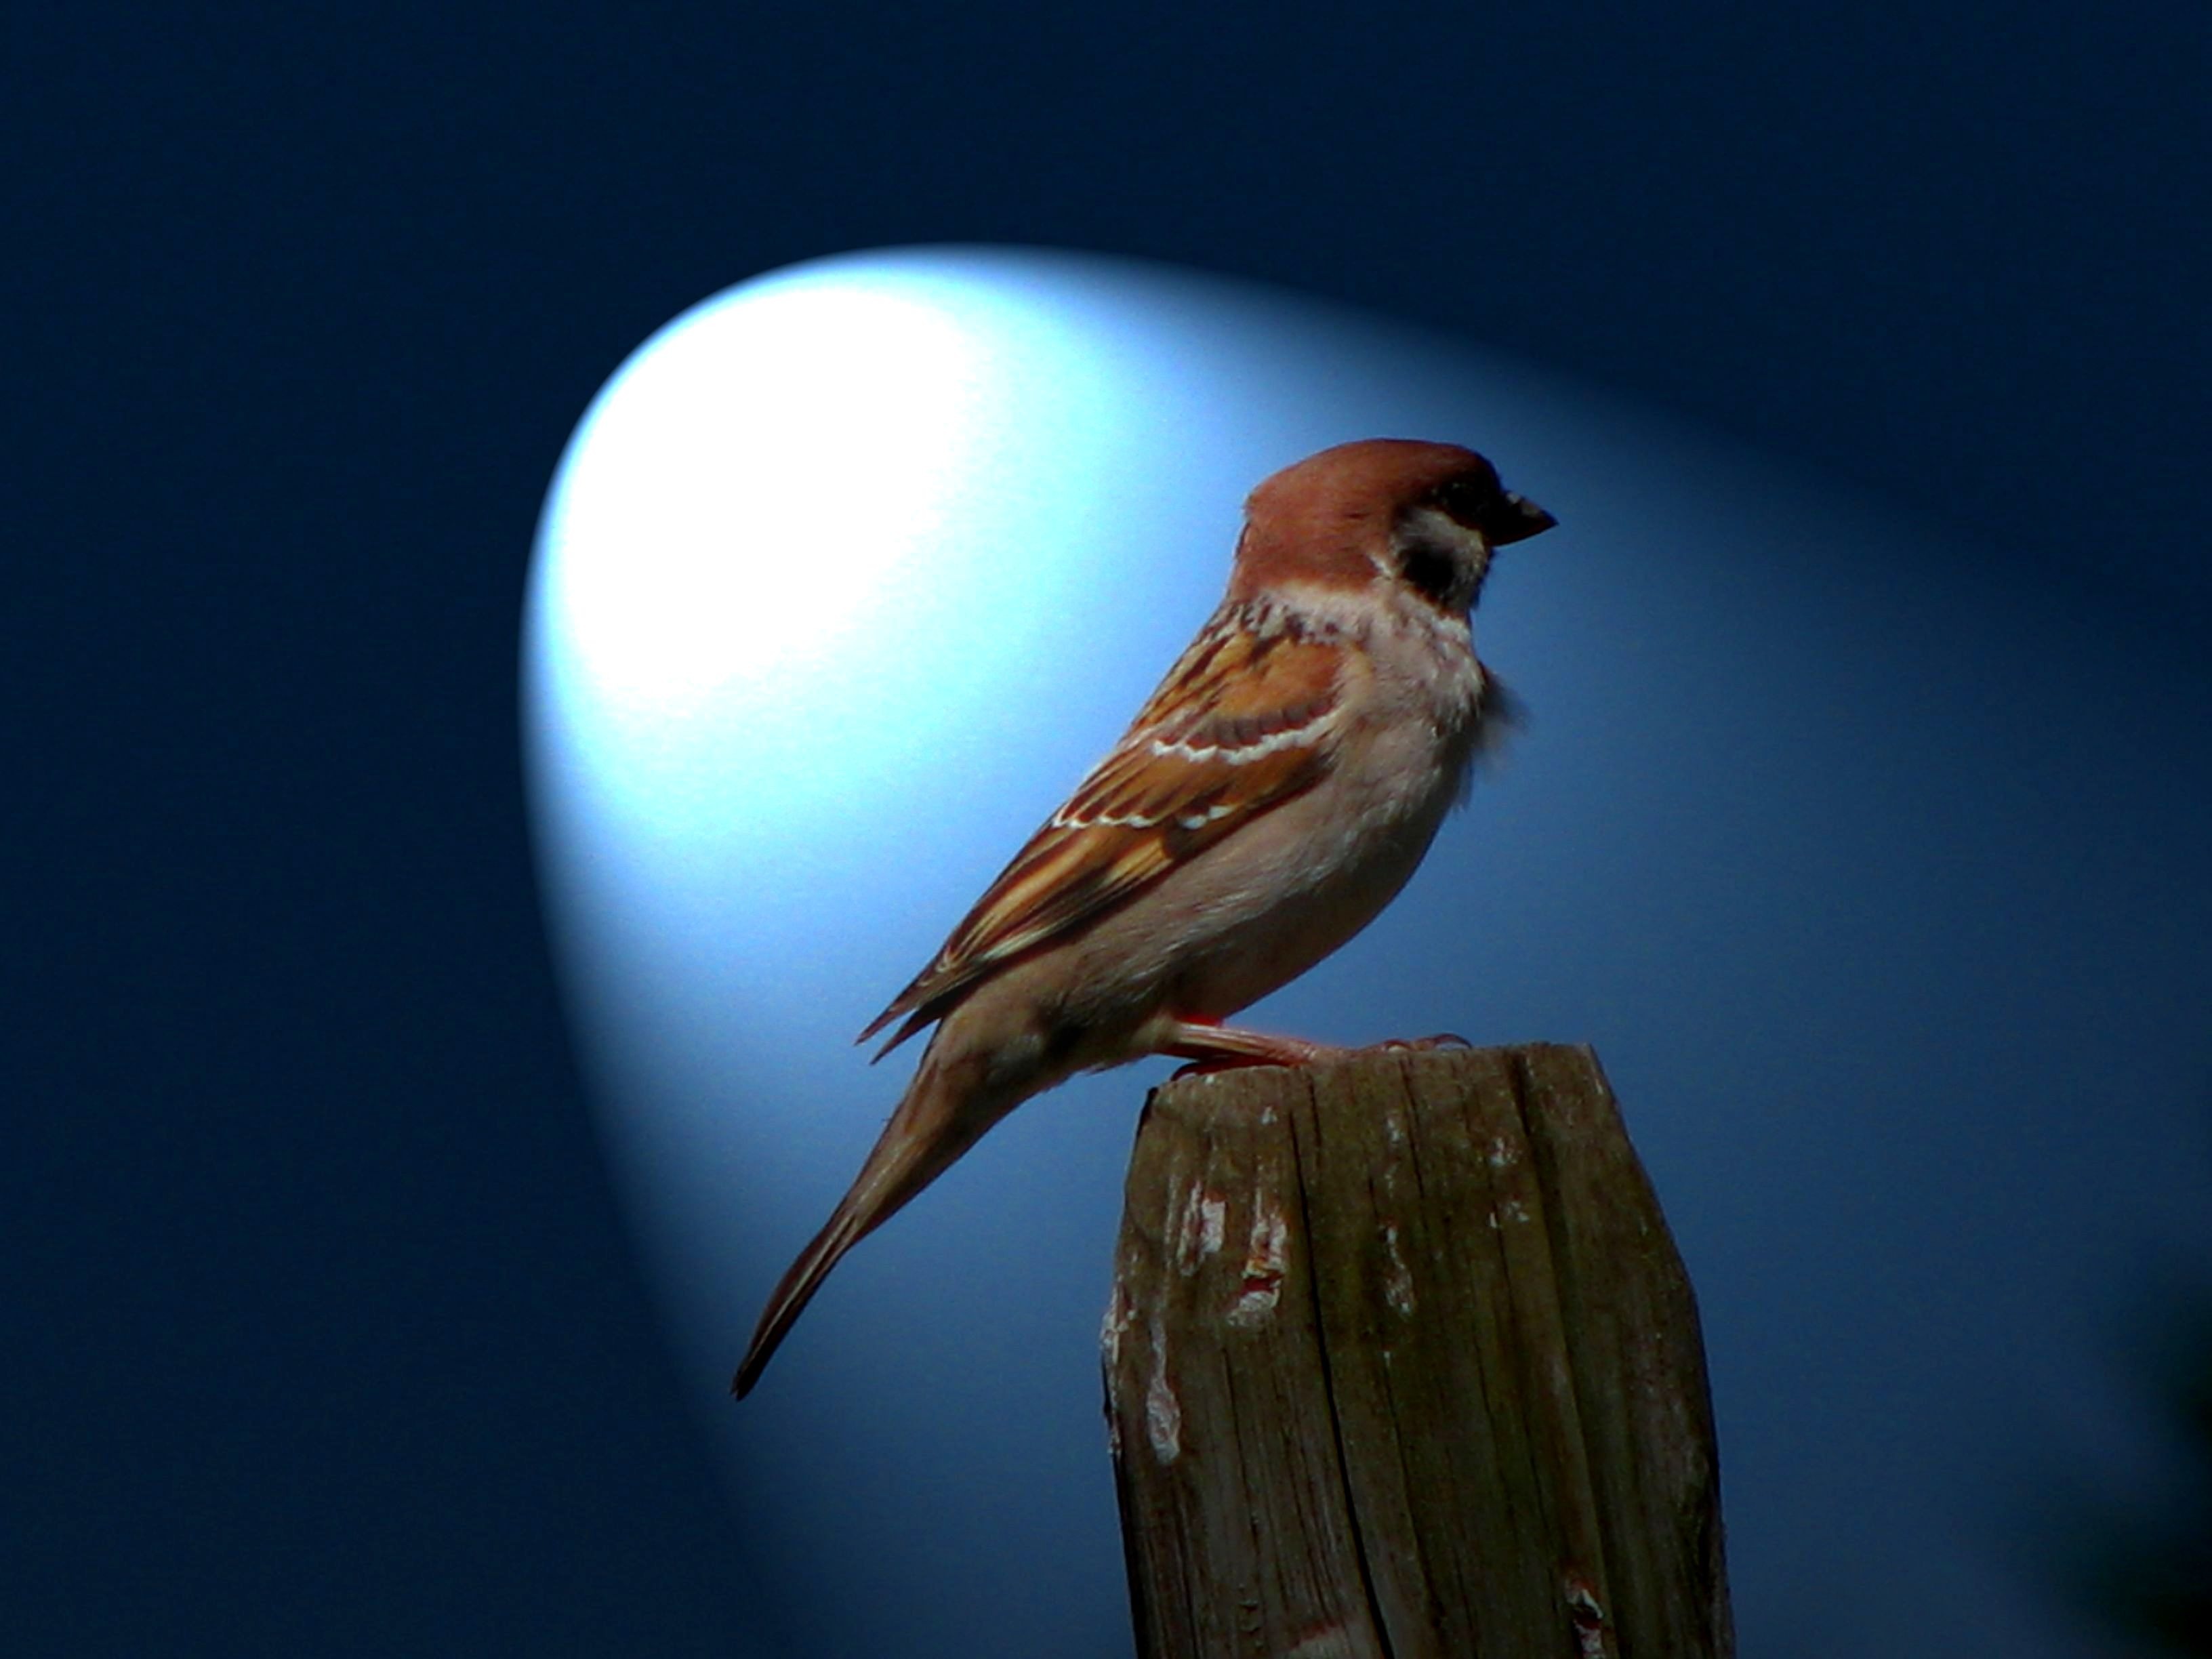
nature, bird, wing, animal, beak, blue, fauna, close up, vertebrate, sparrow, finch, digital art, macro photography, old world flycatcher, perching bird, picturesque place